Xavier Arreaga

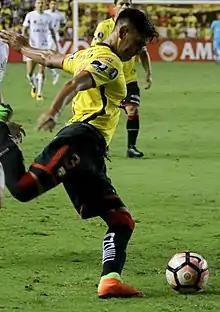
Arreaga with Barcelona in 2017

Xavier Ricardo Arreaga Bermello (born 28 September 1994) is an Ecuadorian professional footballer who plays as a defender for Barcelona S.C. and the Ecuador national team.